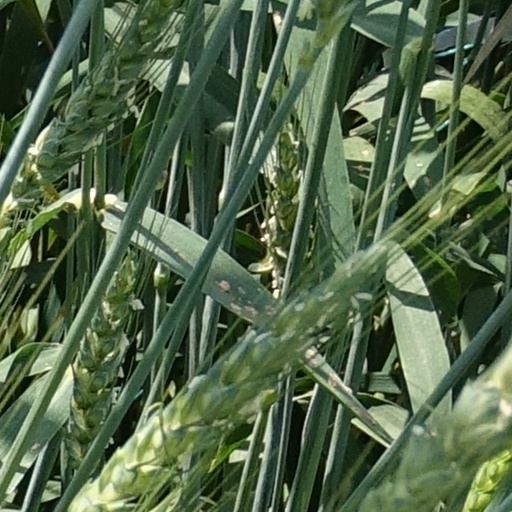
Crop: wheat